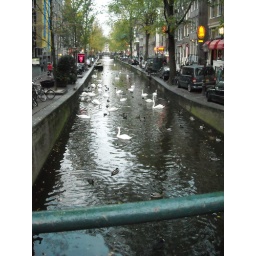
Swans gathering on the river in the red light district